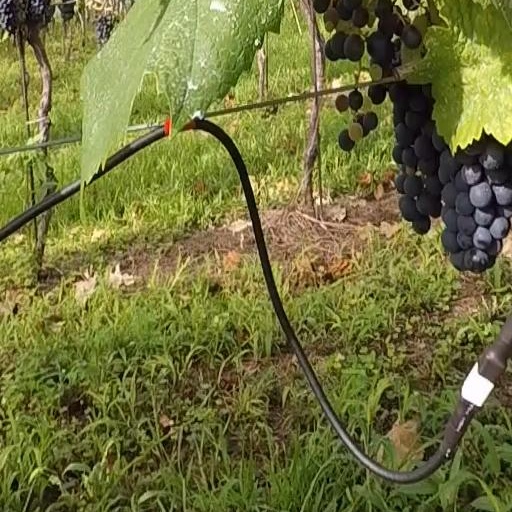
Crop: grape